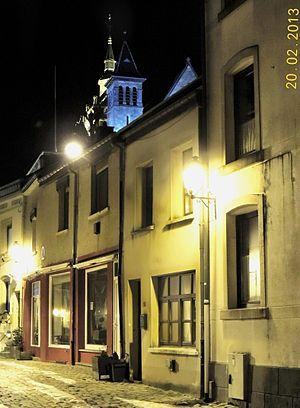
Rue Saint-Donat dans le vieux quartier d'Arlon appelé Hetchegass qui se situe sur la Knipchen (petite colline)
Arlon est une ville francophone de Belgique mais traditionnellement de langue luxembourgeoise', située en Région wallonne et en Ardenne belge.
La Hetchegass est le nom donné au vieux quartier de la ville belge d'Arlon, en province de Luxembourg.